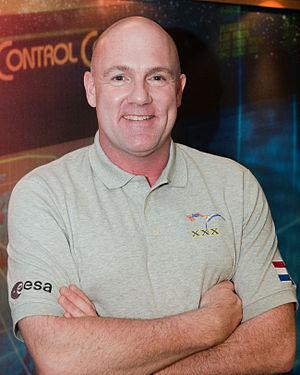
André Kuipers, né le 5 octobre 1958 à Amsterdam, est un spationaute néerlandais. Second citoyen néerlandais envoyé dans l'espace après Wubbo Ockels, il passe plus de 203 jours en orbite en tant que mécanicien navigant pour l'Agence spatiale européenne.